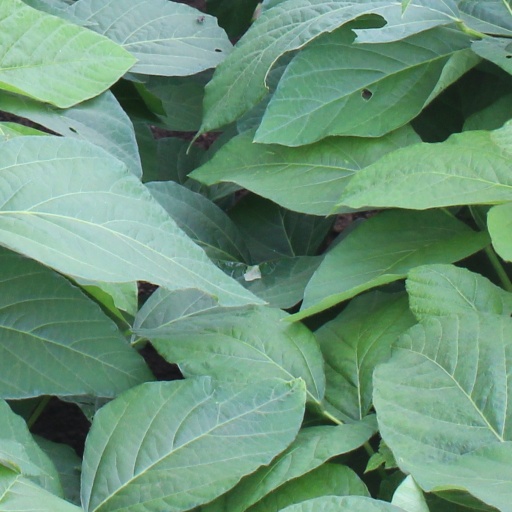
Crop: soybean